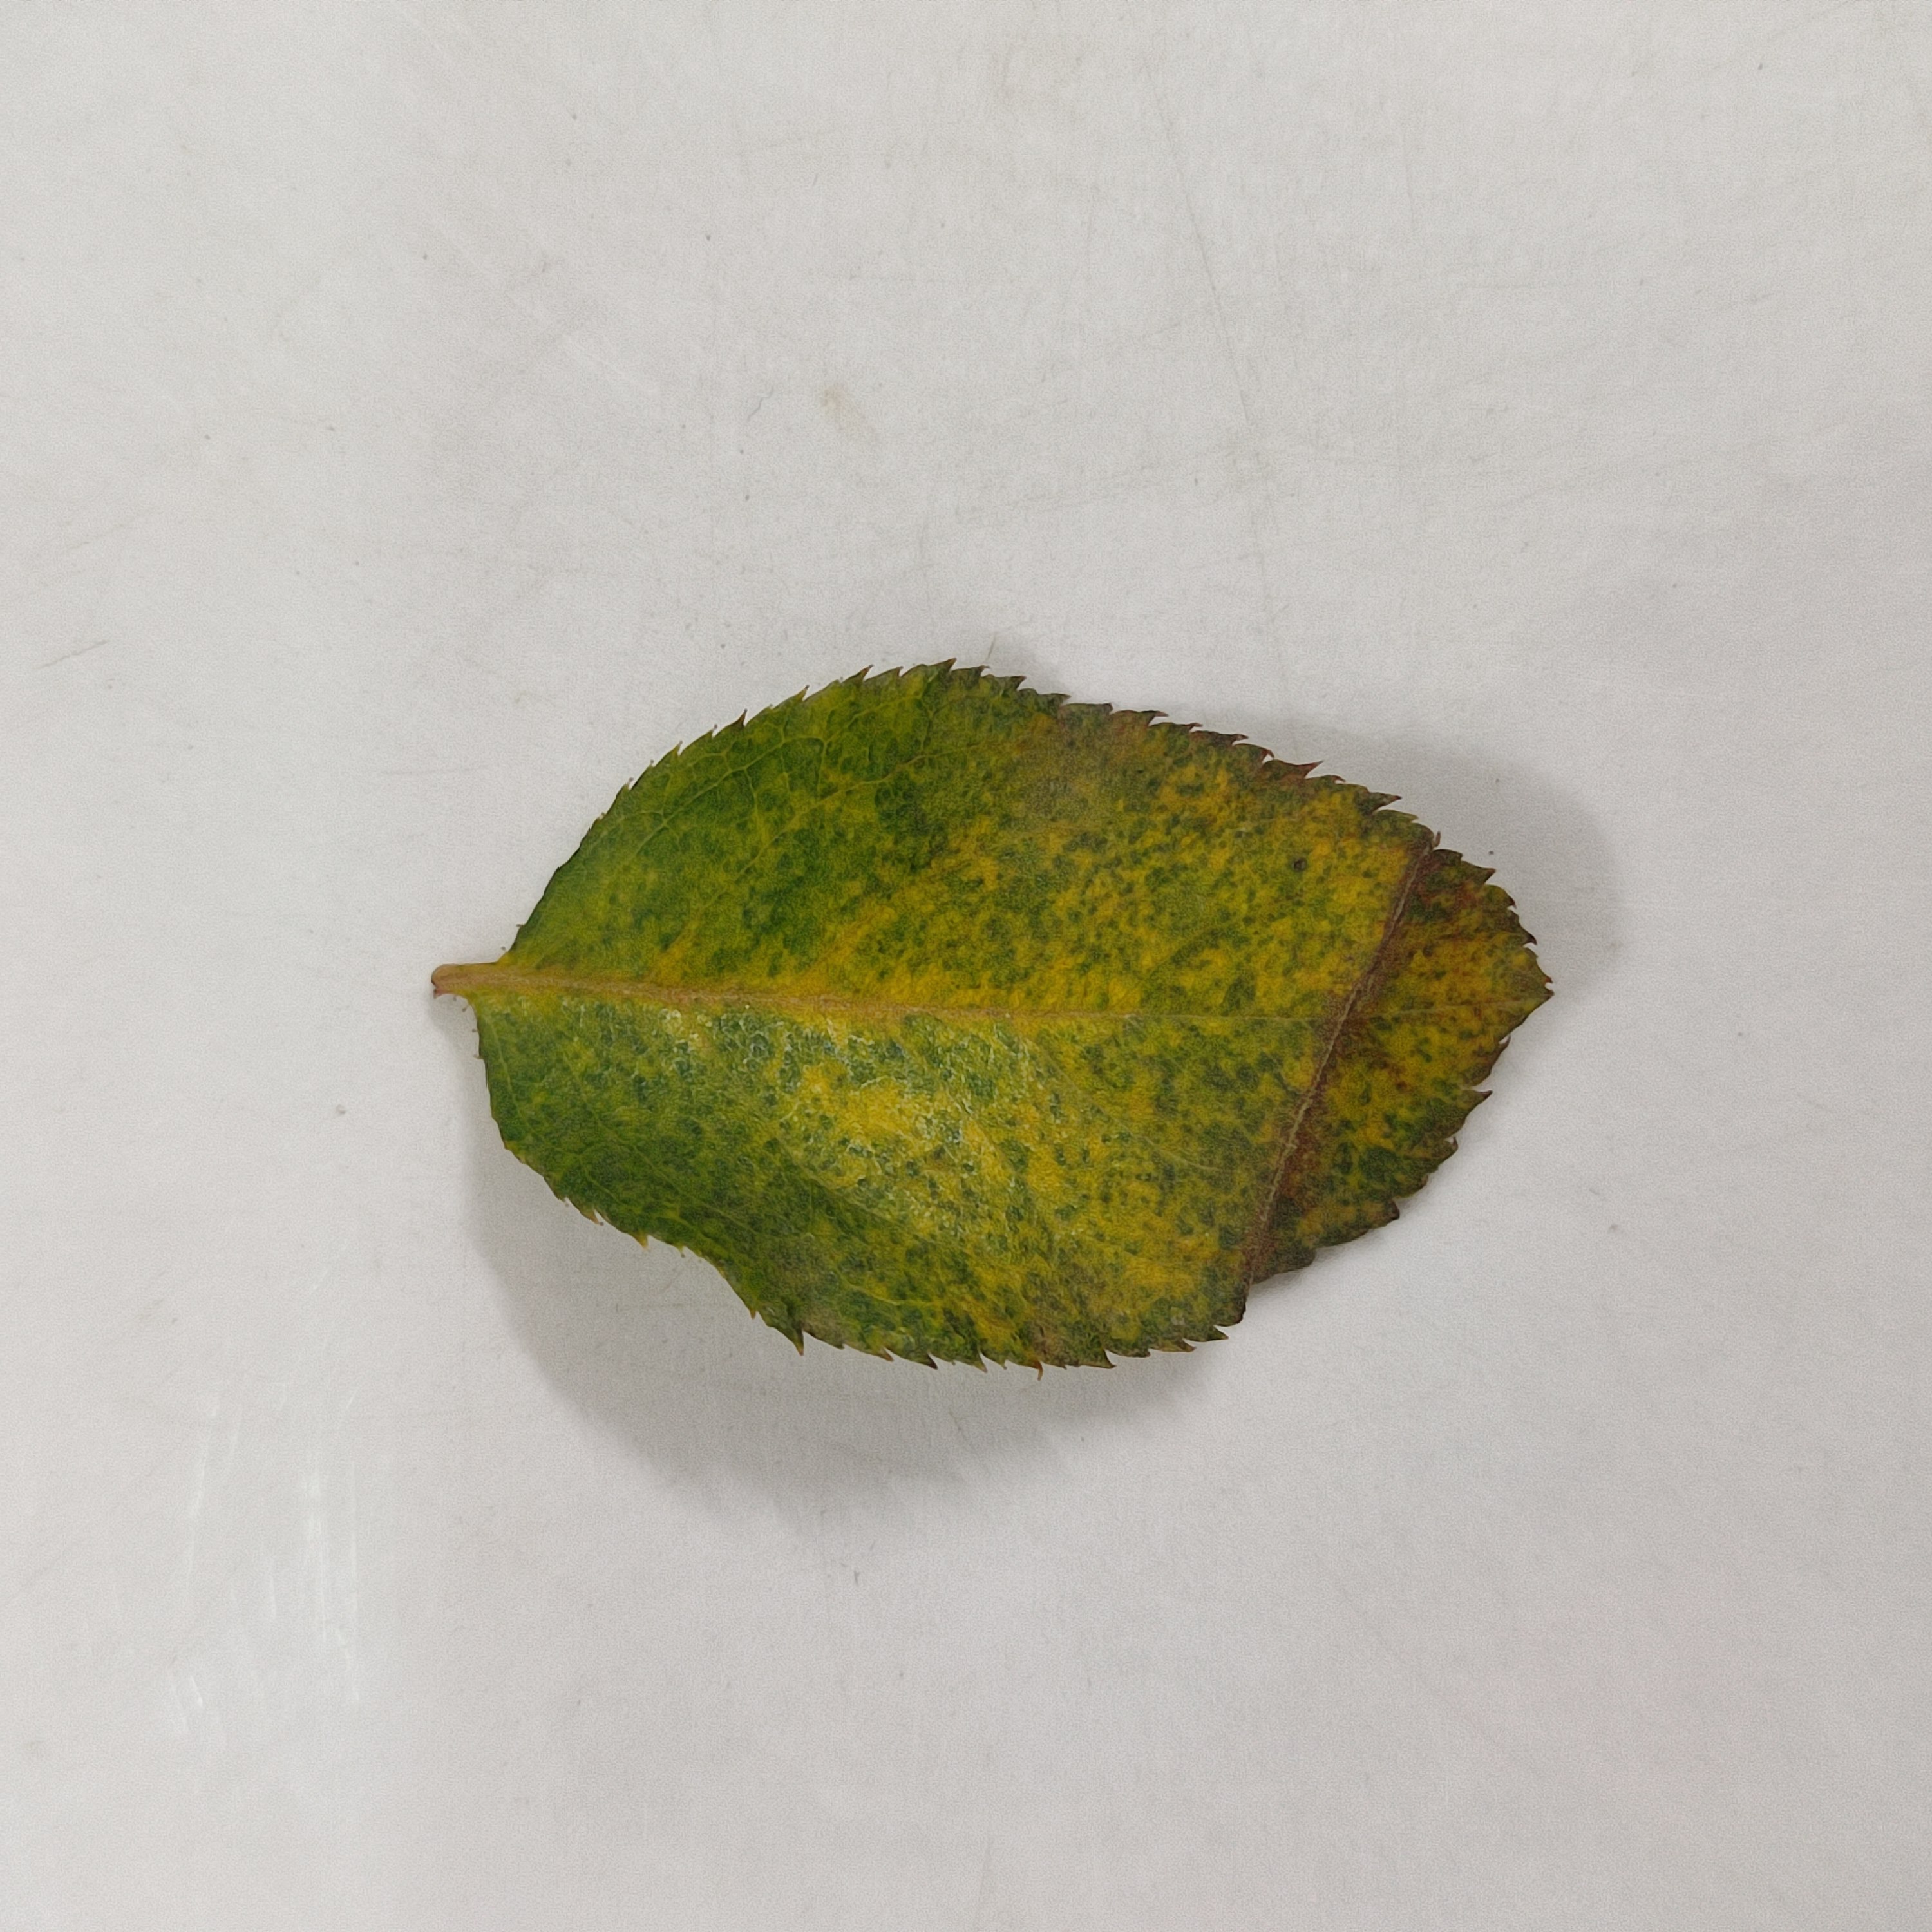
Label: Yellow Mosaic Virus